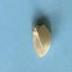
Maize quality: Good